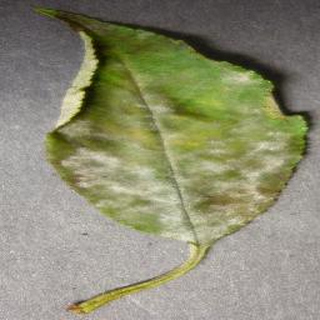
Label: cherry_powdery_mildew